Angus Calder

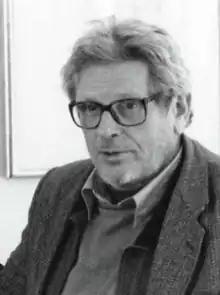
Angus Calder, pictured

Angus Lindsay Ritchie Calder (5 February 1942 – 5 June 2008) was a Scottish writer, historian, and poet. Initially studying English literature, he became interested in political history and wrote a landmark study on Britain during the Second World War in 1969 entitled "The People's War". He subsequently wrote several other historical works but turned to literature and poetry and worked primarily as a writer, though often holding a number of university teaching positions. A socialist and Scottish nationalist, he was a prominent Scottish public intellectual during the 1970s and 1980s.